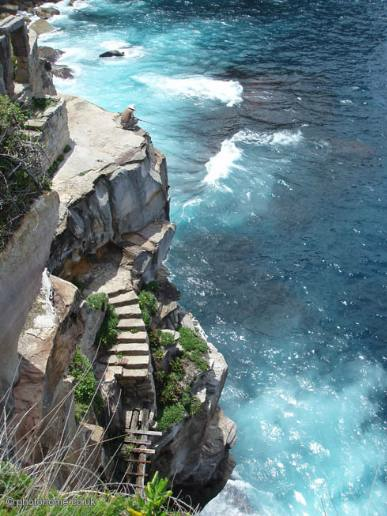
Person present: No